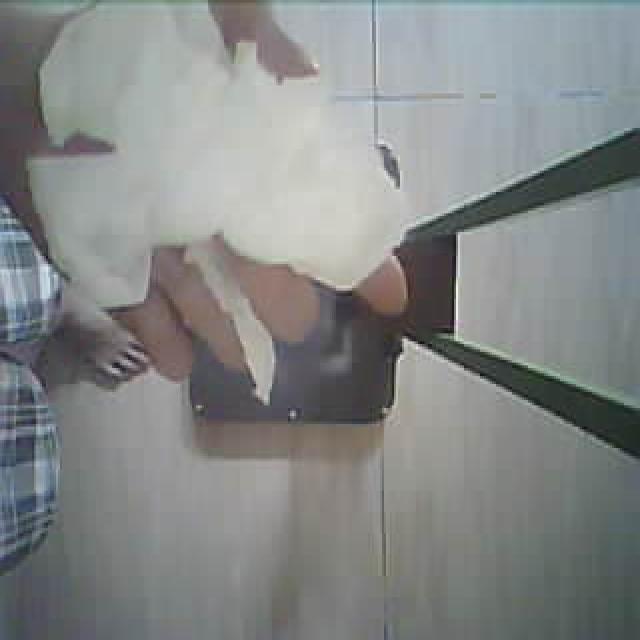
Label: tissues